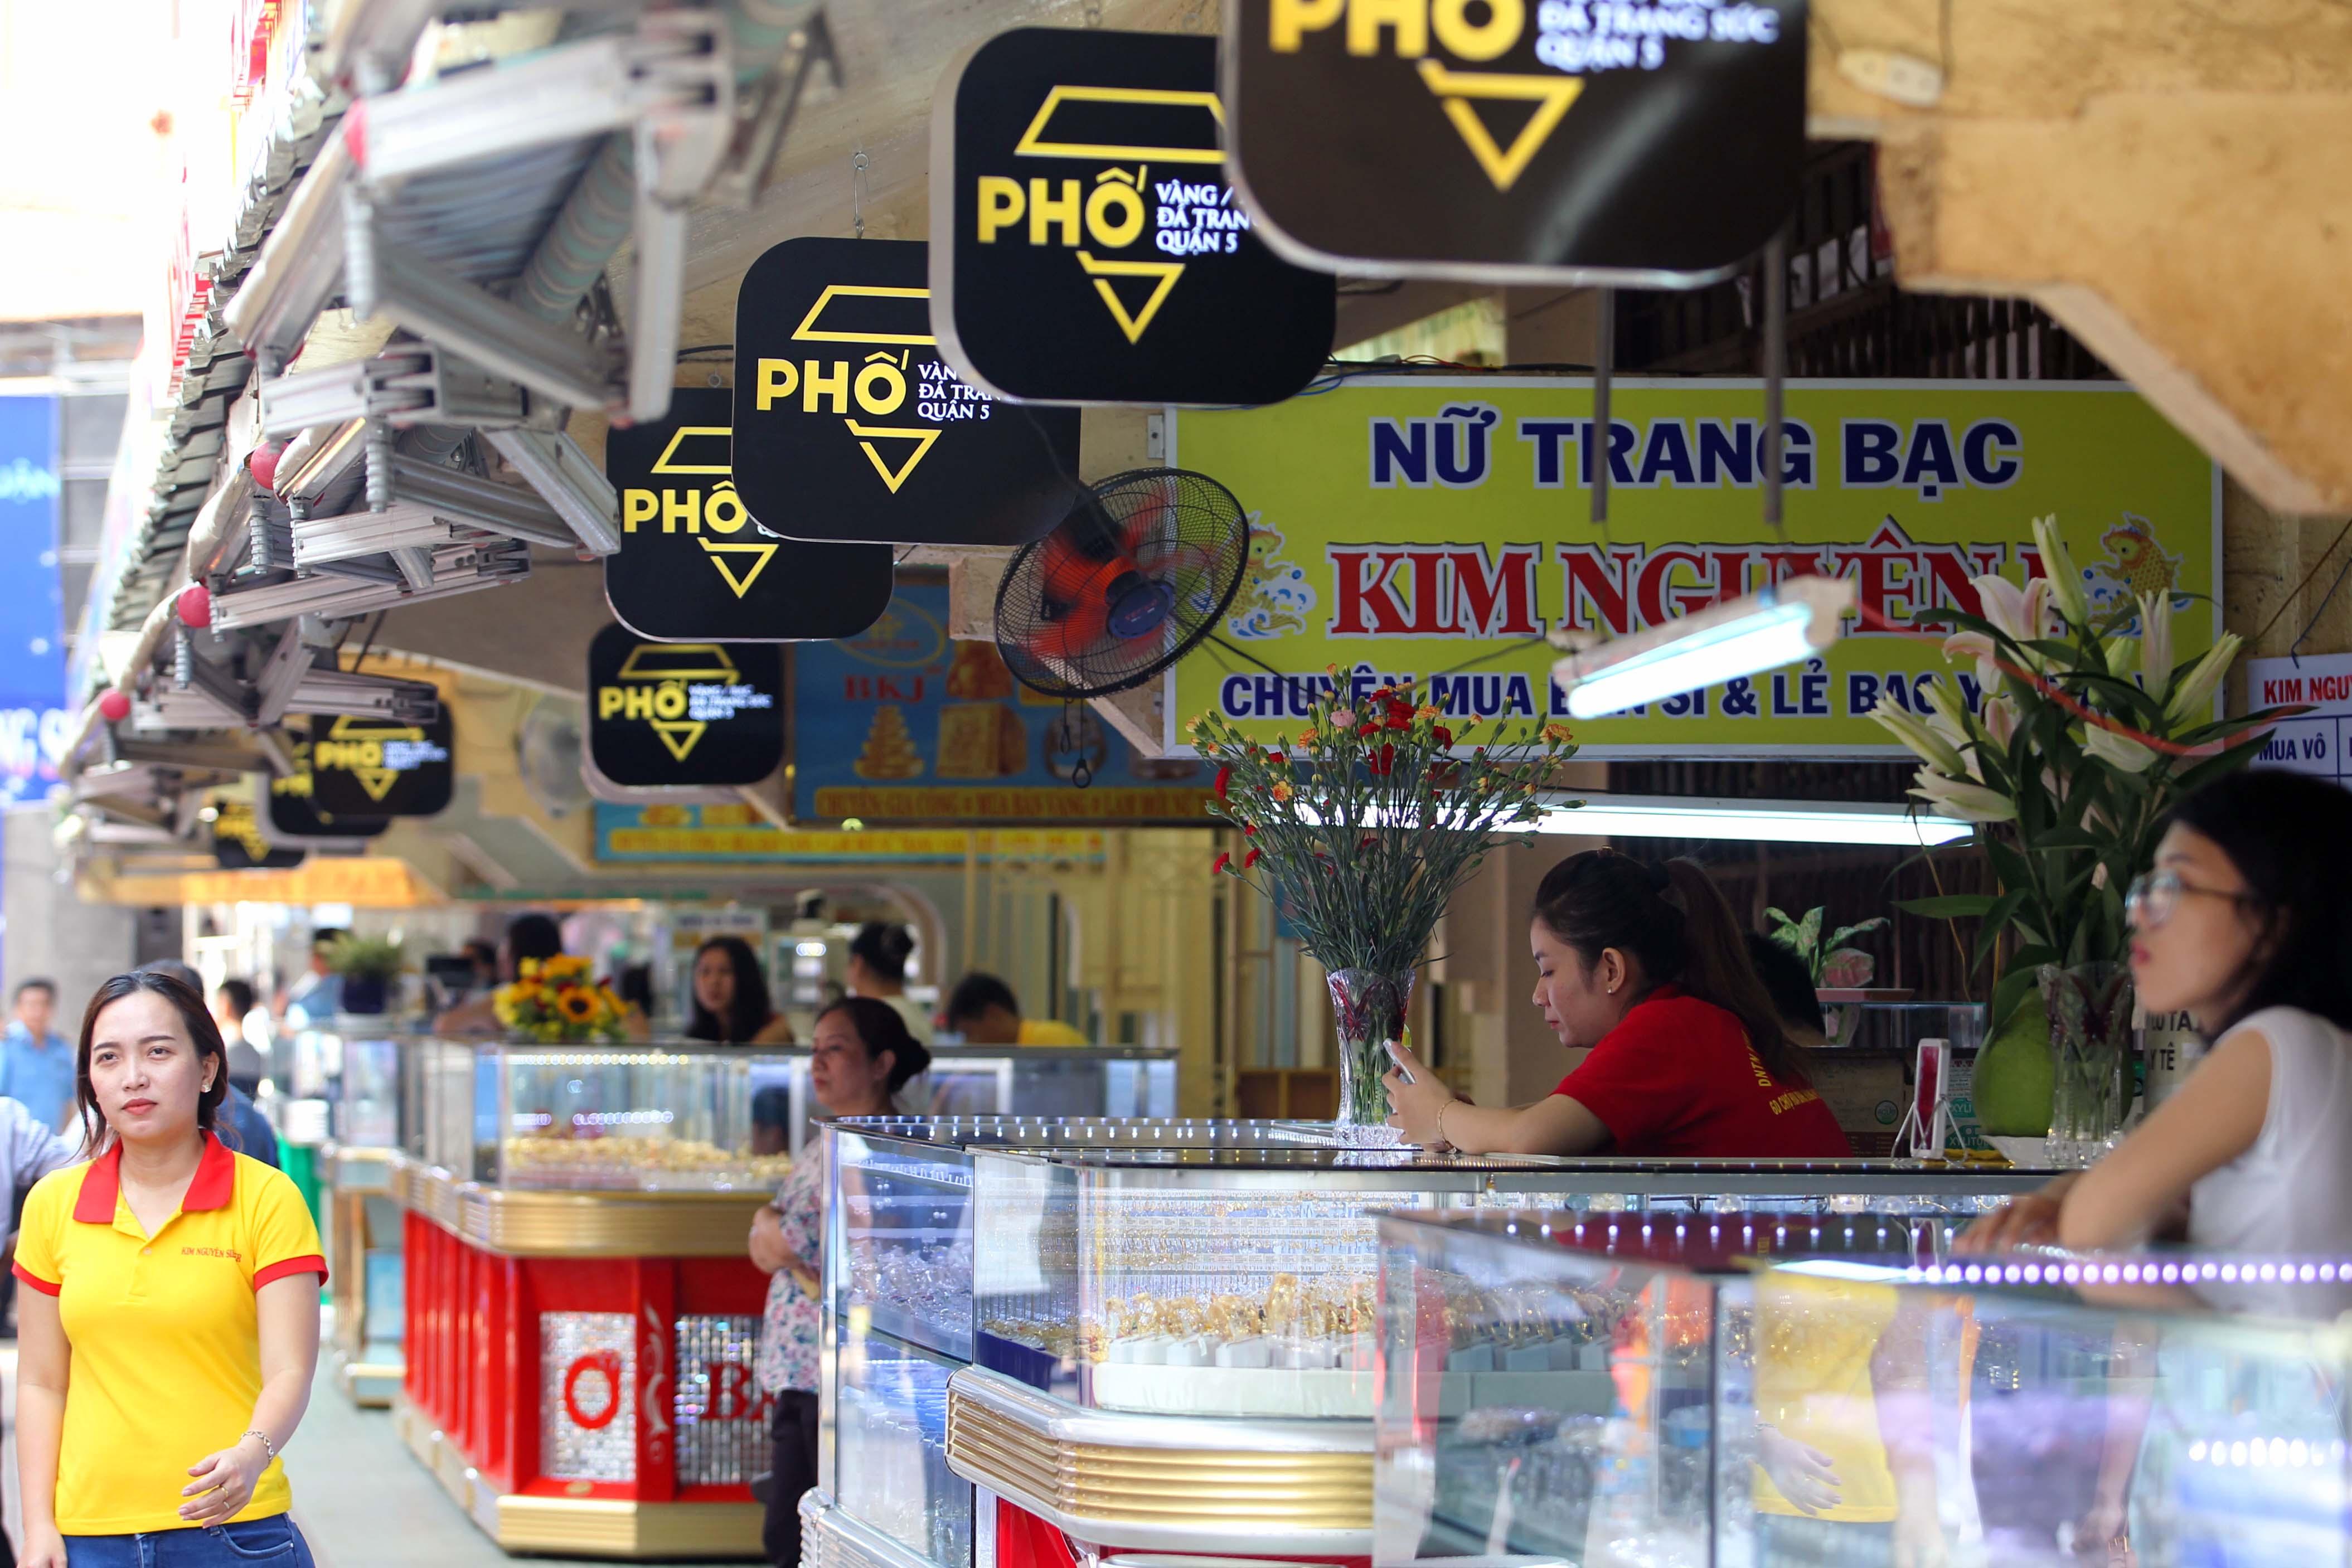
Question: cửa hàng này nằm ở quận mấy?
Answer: ở quận 5